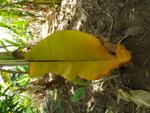
Label: xamthomonas